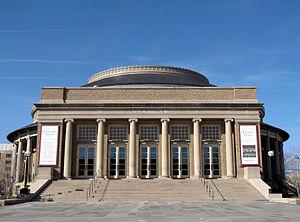
Le Bailey Hall à l'Université Cornell. Ithaca, État de New York (États Unis d'Amérique).